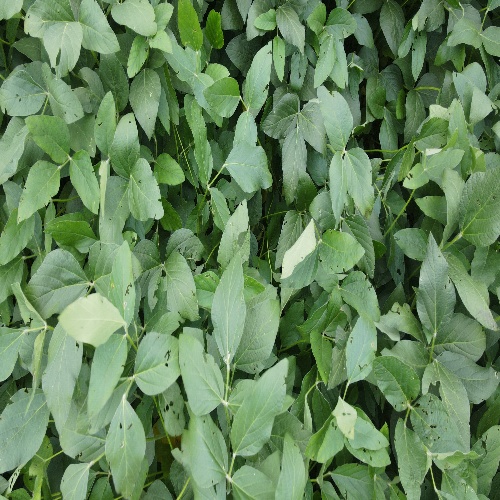
Label: Diabrotica_speciosa